Irreducible complexity

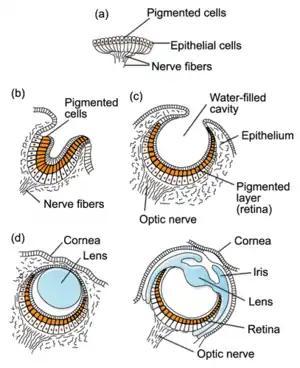
Stages in the evolution of the eye(a) A pigment spot(b) A simple pigment cup(c) The simple optic cup found in abalone(d) The complex lensed eye of the marine snail and the octopus

The eye is frequently cited by intelligent design and creationism advocates as a purported example of irreducible complexity. Behe used the "development of the eye problem" as evidence for intelligent design in "Darwin's Black Box". Although Behe acknowledged that the evolution of the larger anatomical features of the eye have been well-explained, he pointed out that the complexity of the minute biochemical reactions required at a molecular level for light sensitivity still defies explanation. Creationist Jonathan Sarfati has described the eye as evolutionary biologists' "greatest challenge as an example of superb 'irreducible complexity' in God's creation", specifically pointing to the supposed "vast complexity" required for transparency.